John P. Angelos

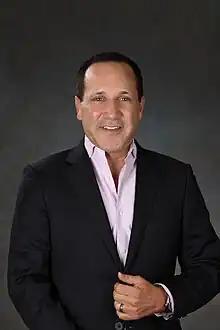

John P. Angelos (born May 14, 1967) is an American businessman who ran the Baltimore Orioles from 2020 until its sale to David Rubenstein in 2024, leading the club's front office and overseeing day-to-day business operations. Previously, he served as the Orioles' COO and executive vice president, a position he held since 1999. He also served as president and chief operating officer of the Mid-Atlantic Sports Network (MASN), overseeing the network's business operations. Angelos is the elder son of Baltimore Orioles owner Peter Angelos.